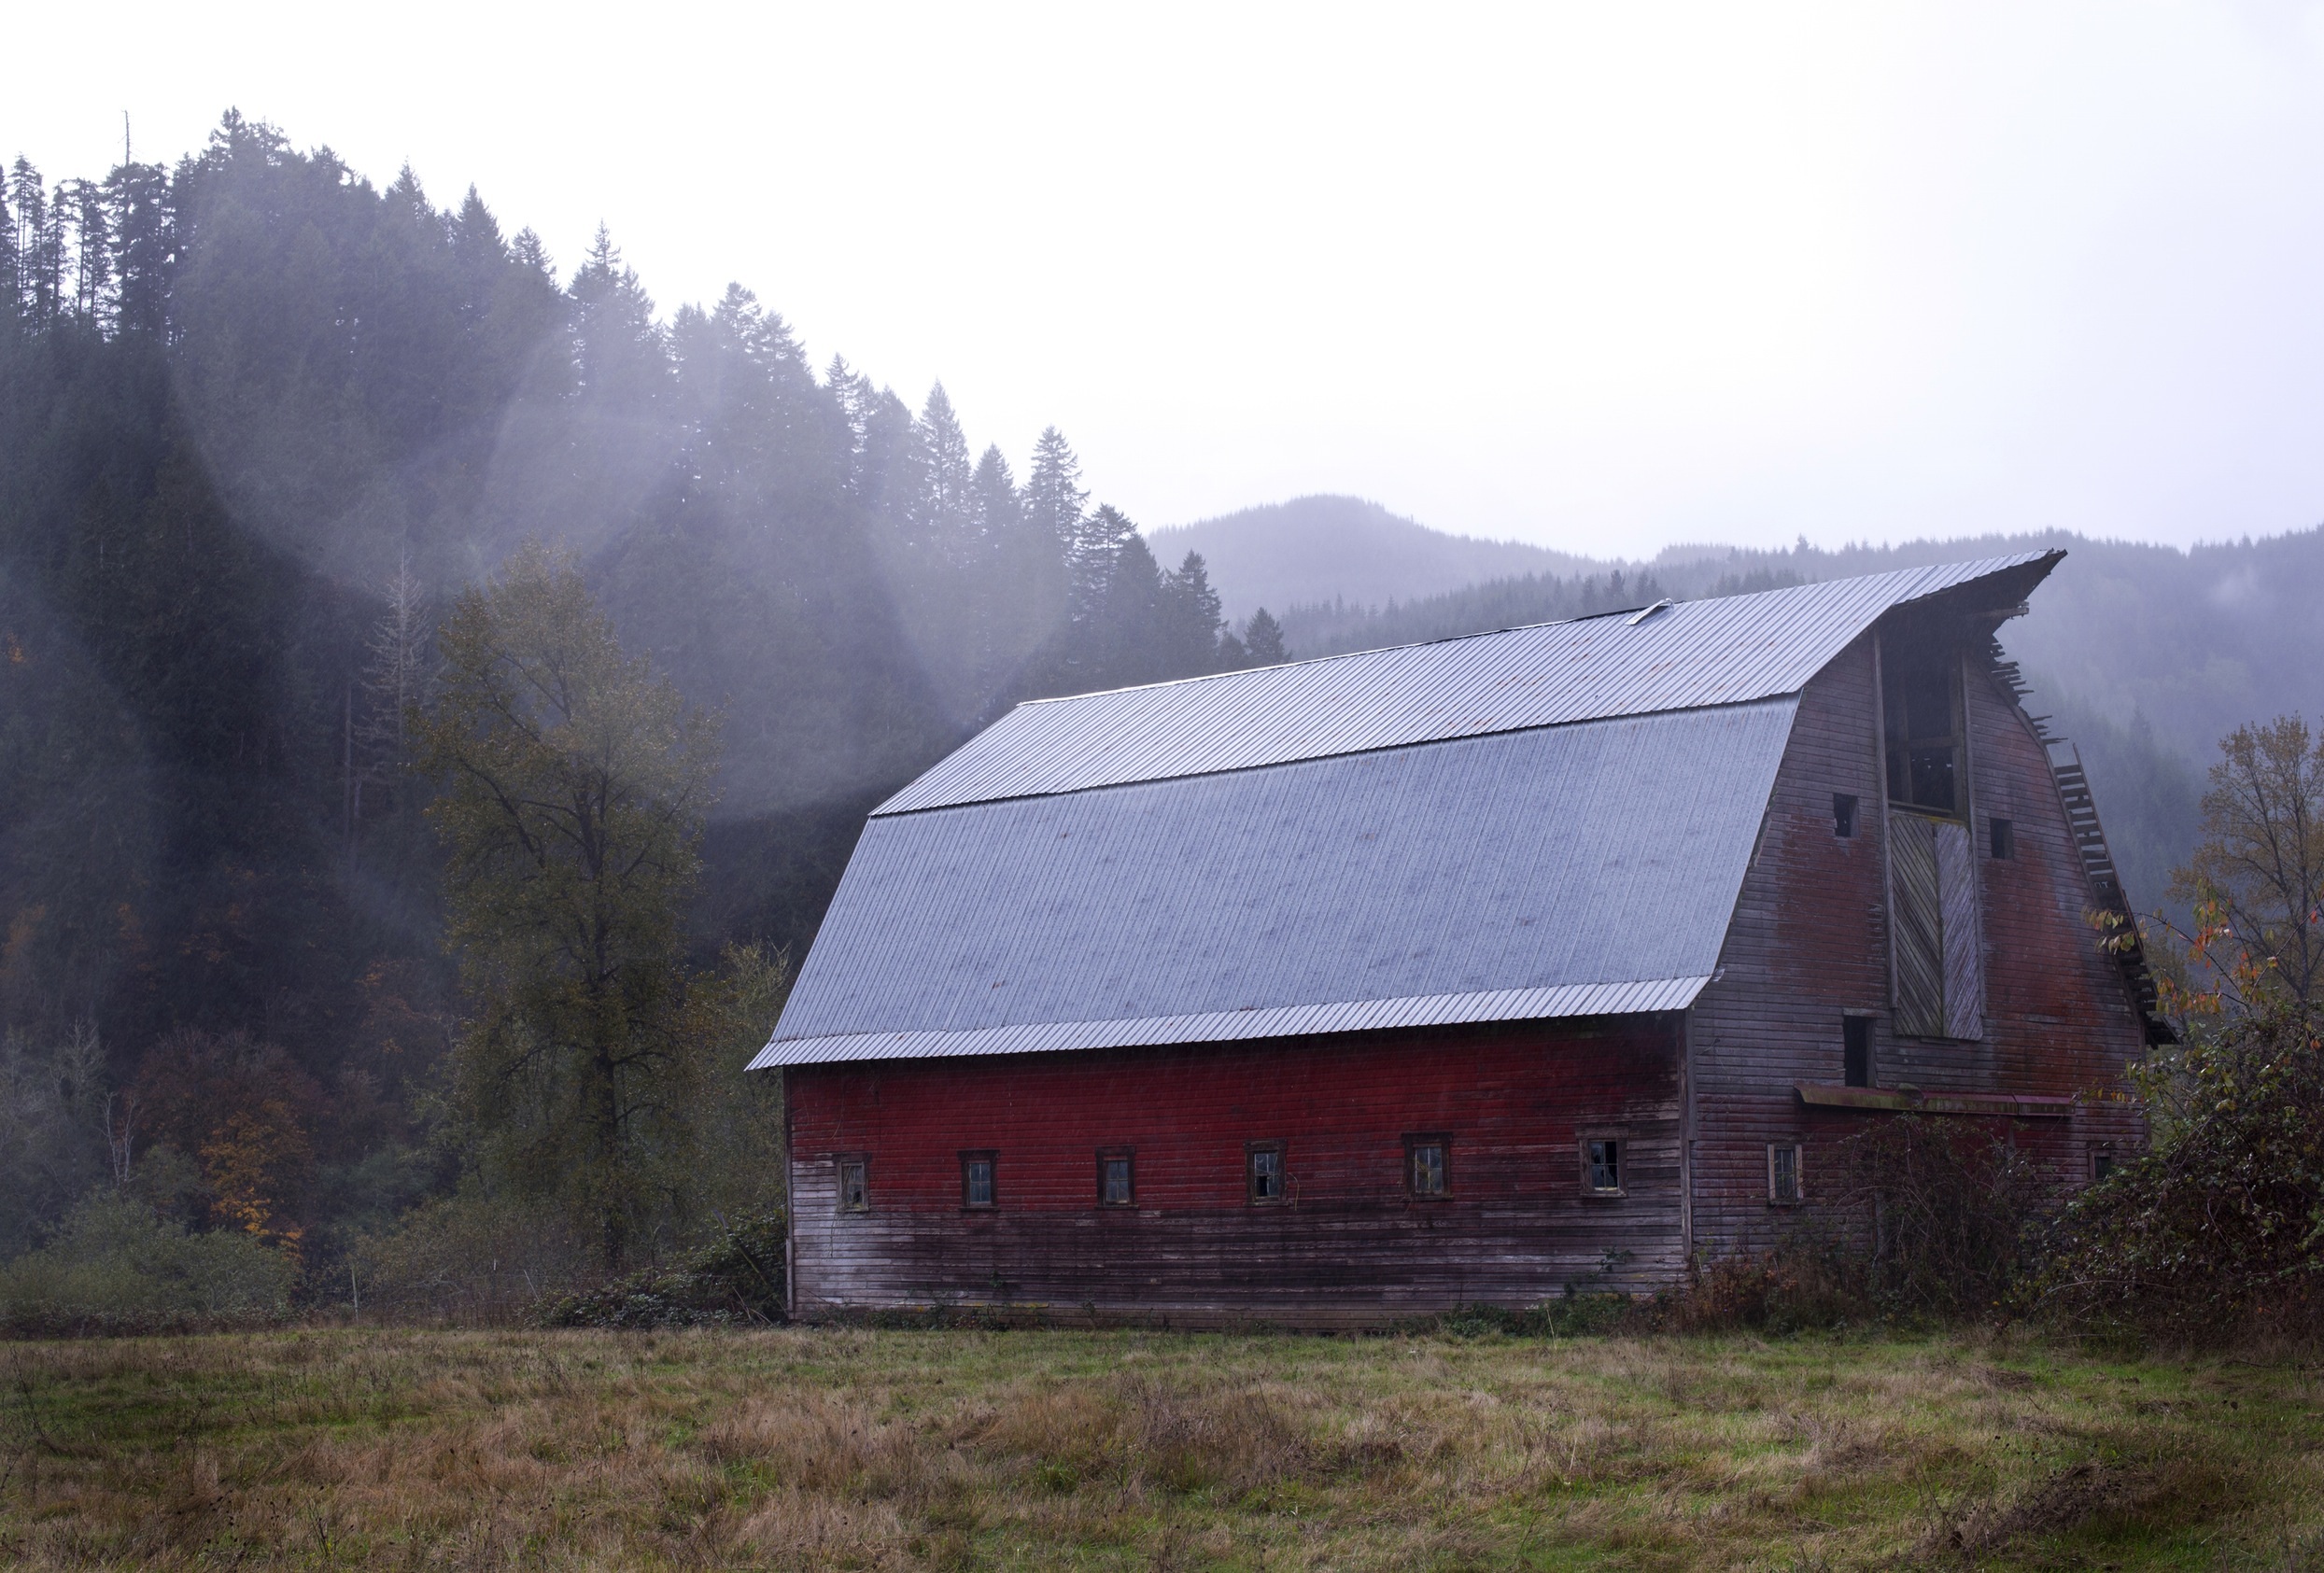
grass, mountain, wood, farm, house, building, barn, mountain range, shed, hut, shack, rural, chapel, trees, panels, siding, rural area, atmospheric phenomenon, mountainous landforms